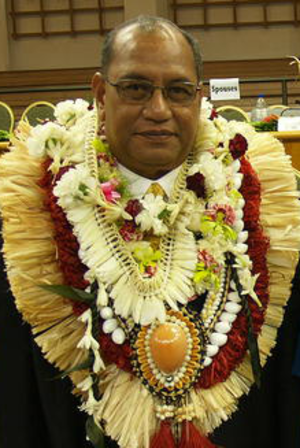
Christopher J. Loeak, né le 11 novembre 1952 à Ailinglaplap, est un homme politique marshallais, président de la République de 2012 à 2016.
La liste les présidents des Îles Marshall depuis la création de la République le 1ᵉʳ mai 1979 est présentée dans le tableau qui suit.